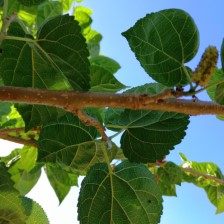
Variety: BlackAustralia